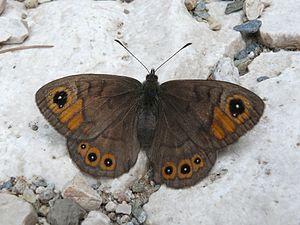
La Gorgone est une espèce de lépidoptères appartenant à la famille des Nymphalidae, à la sous-famille des Satyrinae et au genre Lasiommata.
Le genre Lasiommata regroupe des lépidoptères de la famille des Nymphalidae, de la sous-famille des Satyrinae et de la tribu des Satyrini.